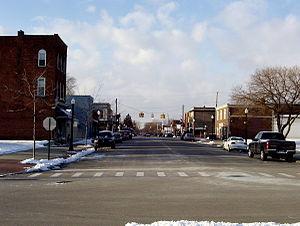
La ville de New Baltimoer est située dans le comté de Macomb, dans l’État du Michigan, aux États-Unis. Sa population s’élevait à 21 084 habitants lors du recensement de 2010, estimée à 12 403 habitants en 2018.